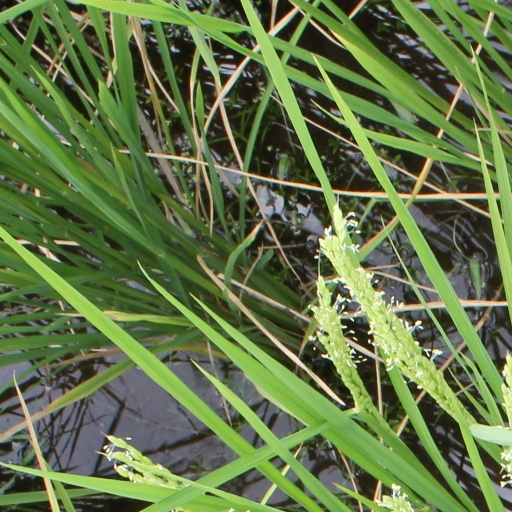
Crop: rice